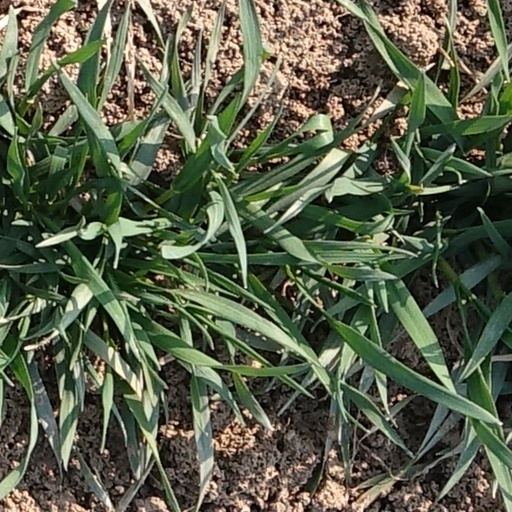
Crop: wheat